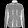
Label: Coat